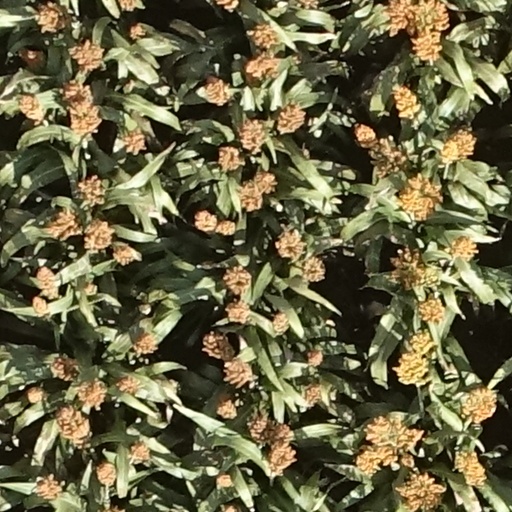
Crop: sorghum